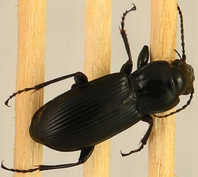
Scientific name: Pterostichus melanarius melanarius
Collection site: Chase Lake National Wildlife Refuge NEON (WOOD), plot WOOD_028